2017 NASCAR Xfinity Series

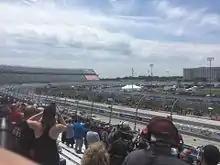
The OneMain Financial 200 at Dover International Speedway in June

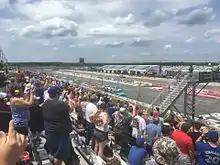
The Pocono Green 250 at Pocono Raceway in June

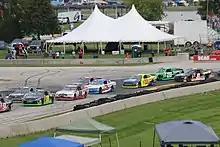
The Johnsonville 180 at Road America in August

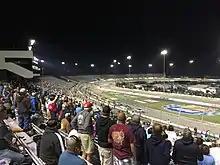
The Virginia 529 College Savings 250 at Richmond Raceway in September

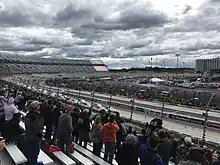
The Use Your Melon Drive Sober 200 at Dover International Speedway in September

The initial schedule, comprising 33 races, was released on May 5, 2016. A final schedule with some modifications made in conjunction with broadcast partners Fox and NBC was released on July 27, 2016.